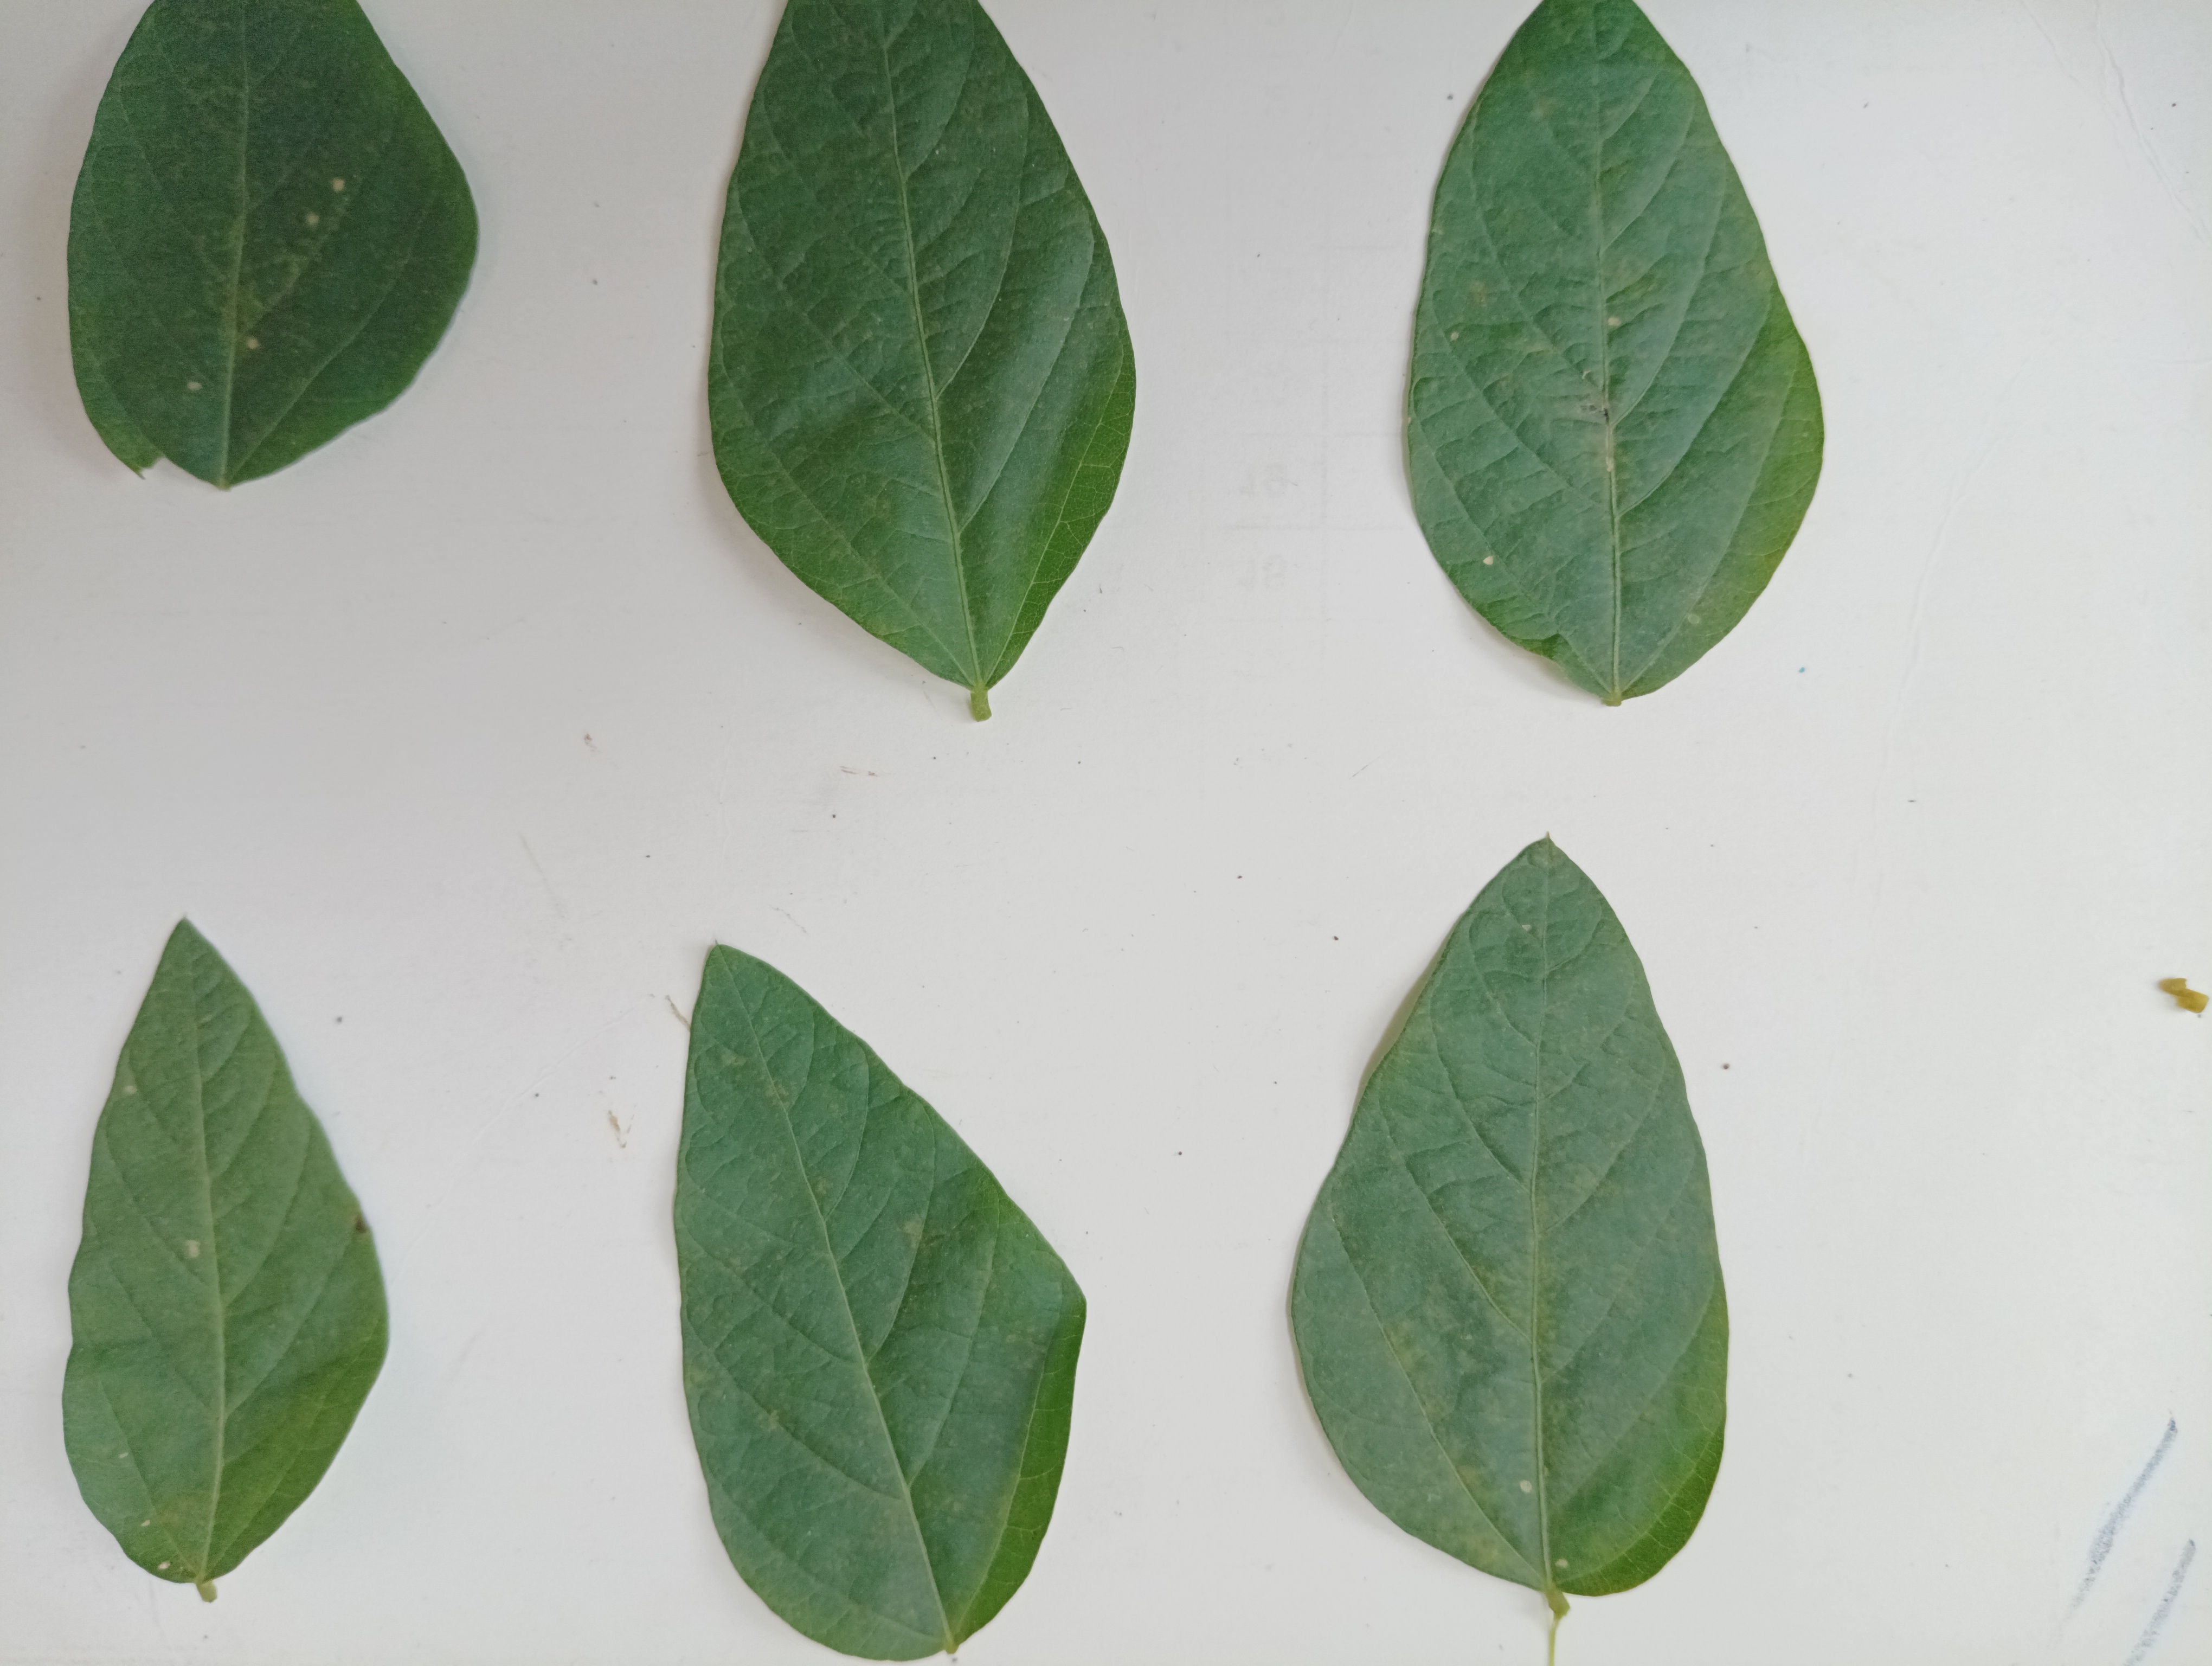
Label: Healthy